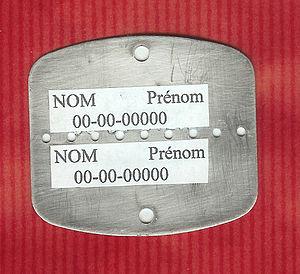
De 1954 à 1962, un nombre grandissant d'appelés du contingent fut envoyé en Algérie pour participer à la guerre d'Algérie, commencée le 1ᵉʳ novembre 1954. Leur nombre a dépassé le demi-million à la fin de la guerre, pour une conscription de 28 mois.